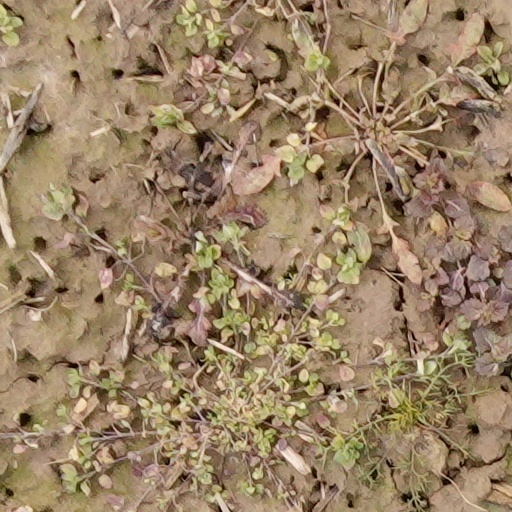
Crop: wheat